The Hole (novel)

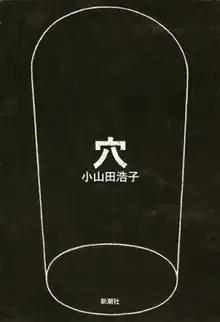
First edition (Shinchōsha, 2014)

is a novel by Hiroko Oyamada. Originally published in 2014, it is Oyamada's second novel to be translated into English, after "The Factory". Translated by David Boyd, an Assistant Professor of Japanese at the University of North Carolina at Charlotte, the novel was published in 2020 by New Directions. The first-person narrator, Asahi, a frustrated Japanese housewife, recounts the story featuring several overarching themes concerning strict gender roles of Japanese society.